Answer in natural language. Considering the relative positions, is modular shelving unit in blue (marked B) above or below Window (marked A)? Choose between the following options: below or above
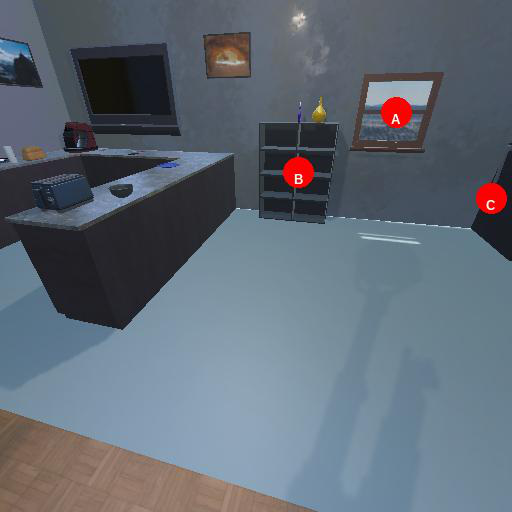
<answer>below</answer>